Three Little Bops

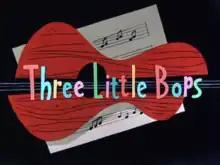
Title card

Three Little Bops is a 1957 American animated musical comedy film, directed by Friz Freleng and written by Warren Foster. A takeoff on "The Three Little Pigs" told as a hip, jazzy musical filled with jive talk, the short features the voice of Stan Freberg, with music provided by jazz composer/trumpeter Shorty Rogers. It was released by Warner Bros. Pictures on January 5, 1957 as part of the "Looney Tunes" series.